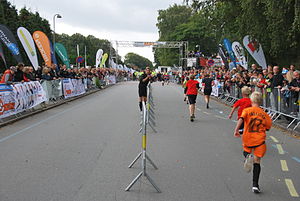
Viborg City Marathon
Opløbsstrækningen i 2012 på Rødevej.
Opløbsstrækningen på Rødevej ved Viborg City Marathon 2012.
Viborg City Marathon er et arrangement der har været afviklet siden 2007 i Viborg. Det består af et maratonløb, 3/4 marathon, halvmaraton, Citysprinten, Citysprinten, Børneløbet og Marathon Håndcykler. Det hele bliver afviklet på én søndag og er arrangeret af Viborg Kultur & Idrætsfond.